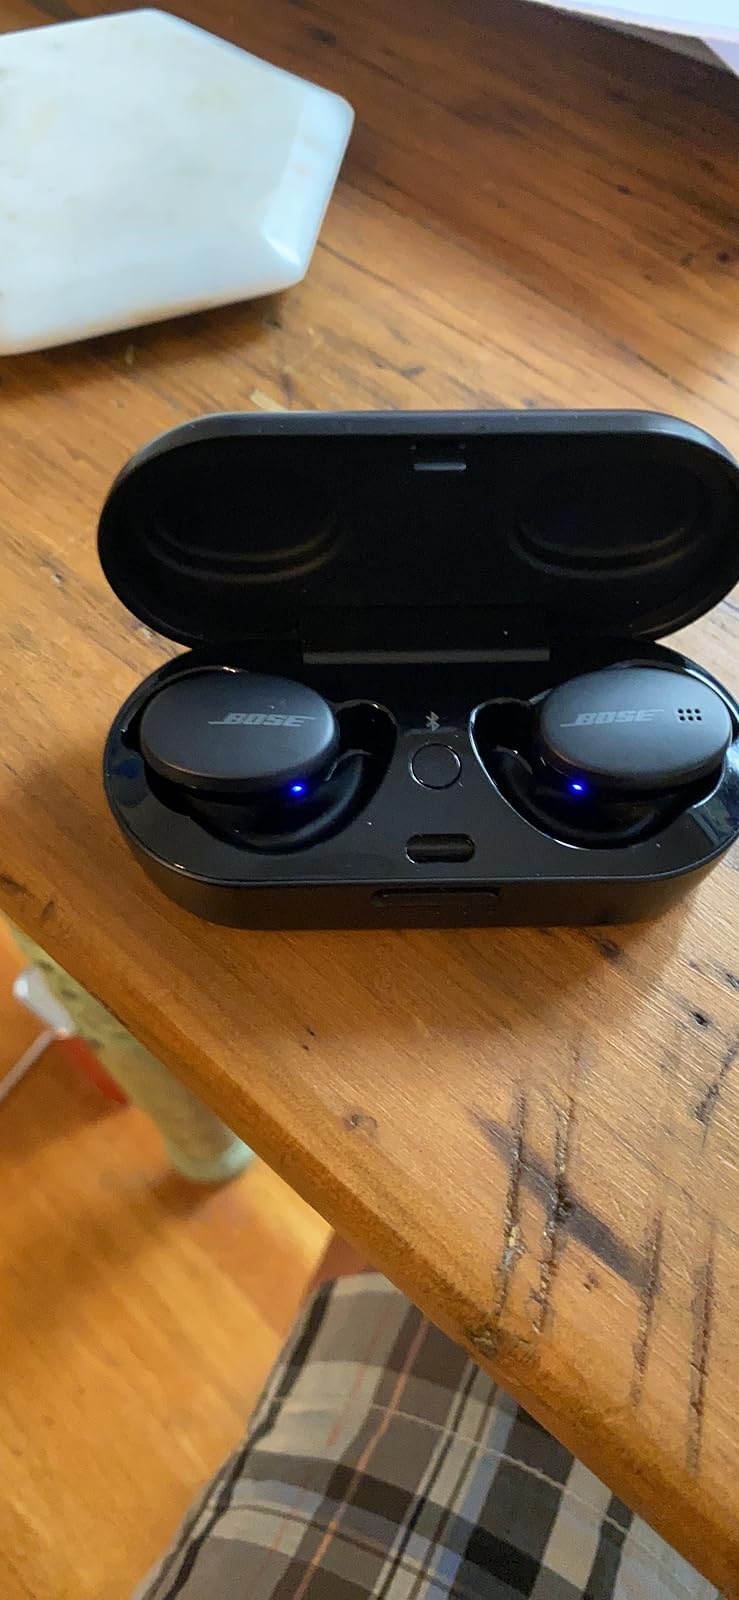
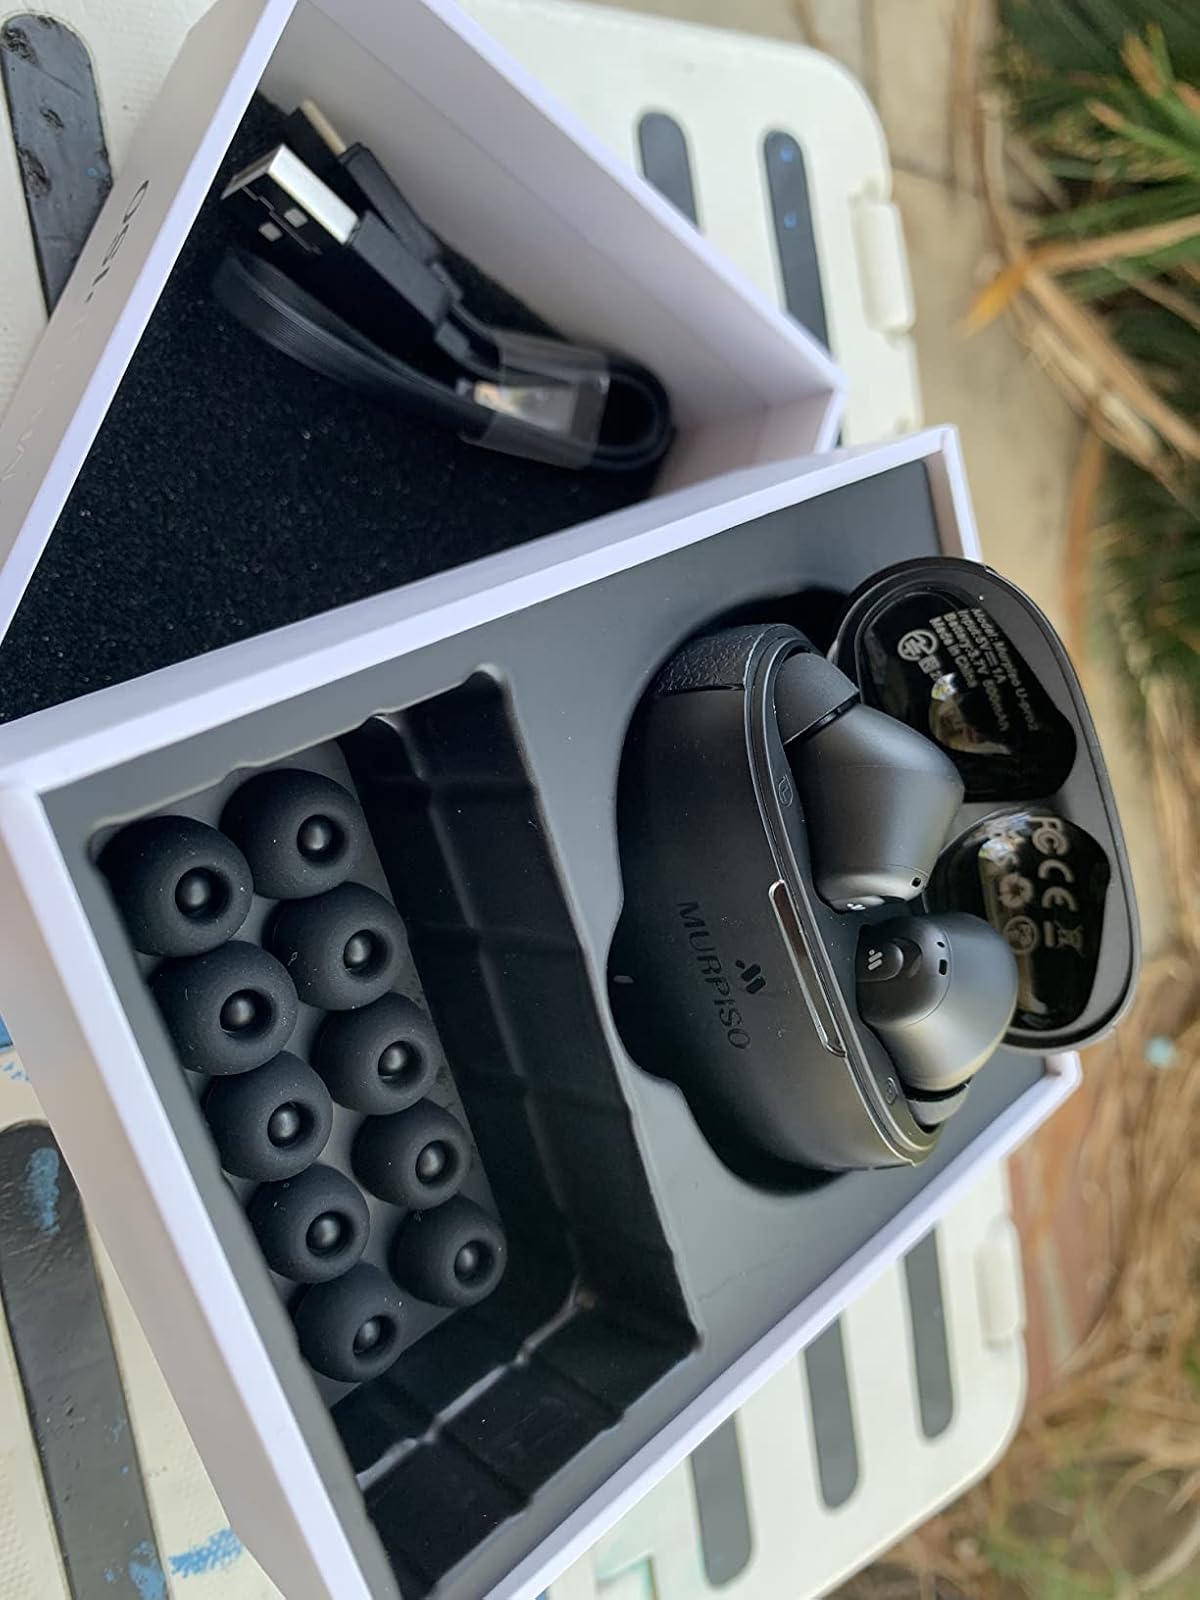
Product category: earbuds
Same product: no